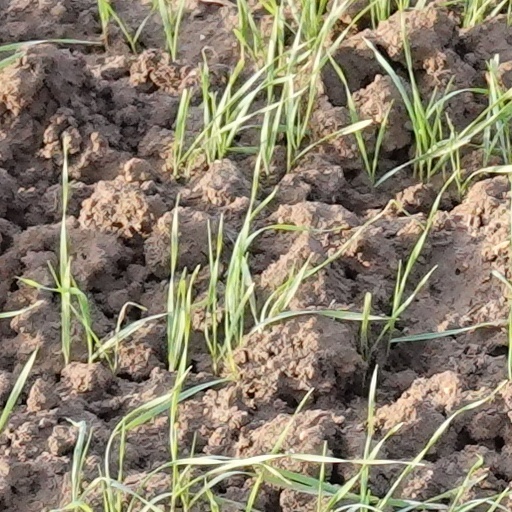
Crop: wheat